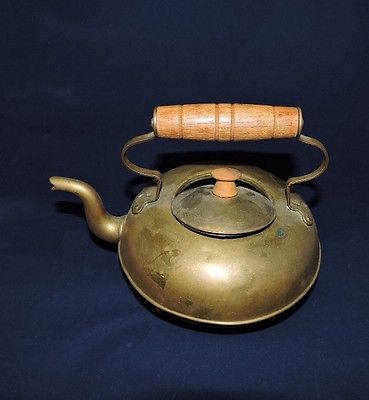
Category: kettle